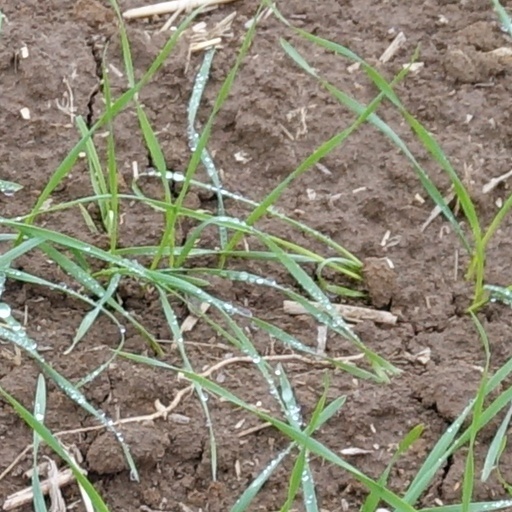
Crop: wheat